Norman Hall (politician)

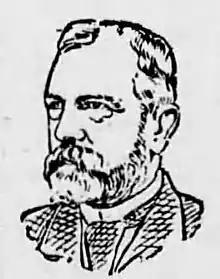
"Philadelphia Times", November 6, 1886

Norman Hall (November 17, 1829 – September 29, 1917) was a 19th-century American businessman and politician who for one term was a Democratic member of the U.S. House of Representatives from Pennsylvania from 1887 to 1889.